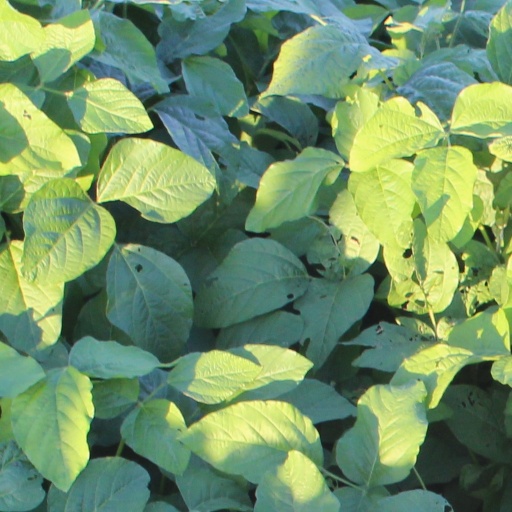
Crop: soybean